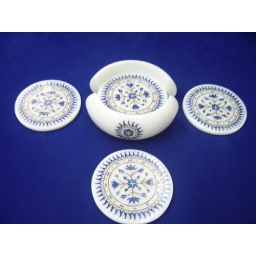
white marble inlay coaster sets in tulip and sun flower design